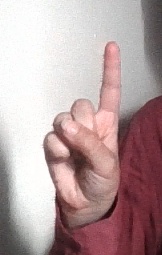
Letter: bb